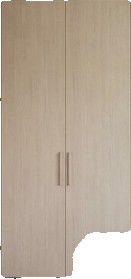
Surface category: cabinetry